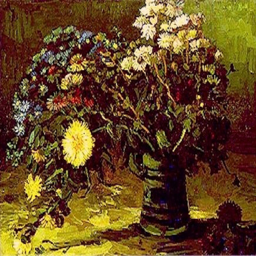
An oil painting is of flowers in a vase.
A painting that has a flower pot with ornate flowers coming out of it.
Painting of various types of flowers in a vase.
A painting of flowers in vases with a green back round
A vase filled with lots of different colored flowers.